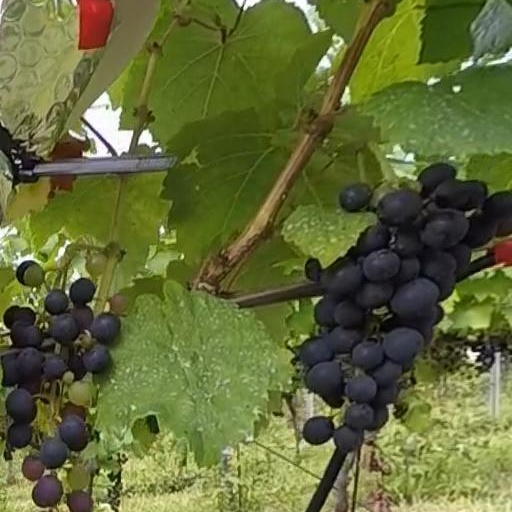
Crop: grape